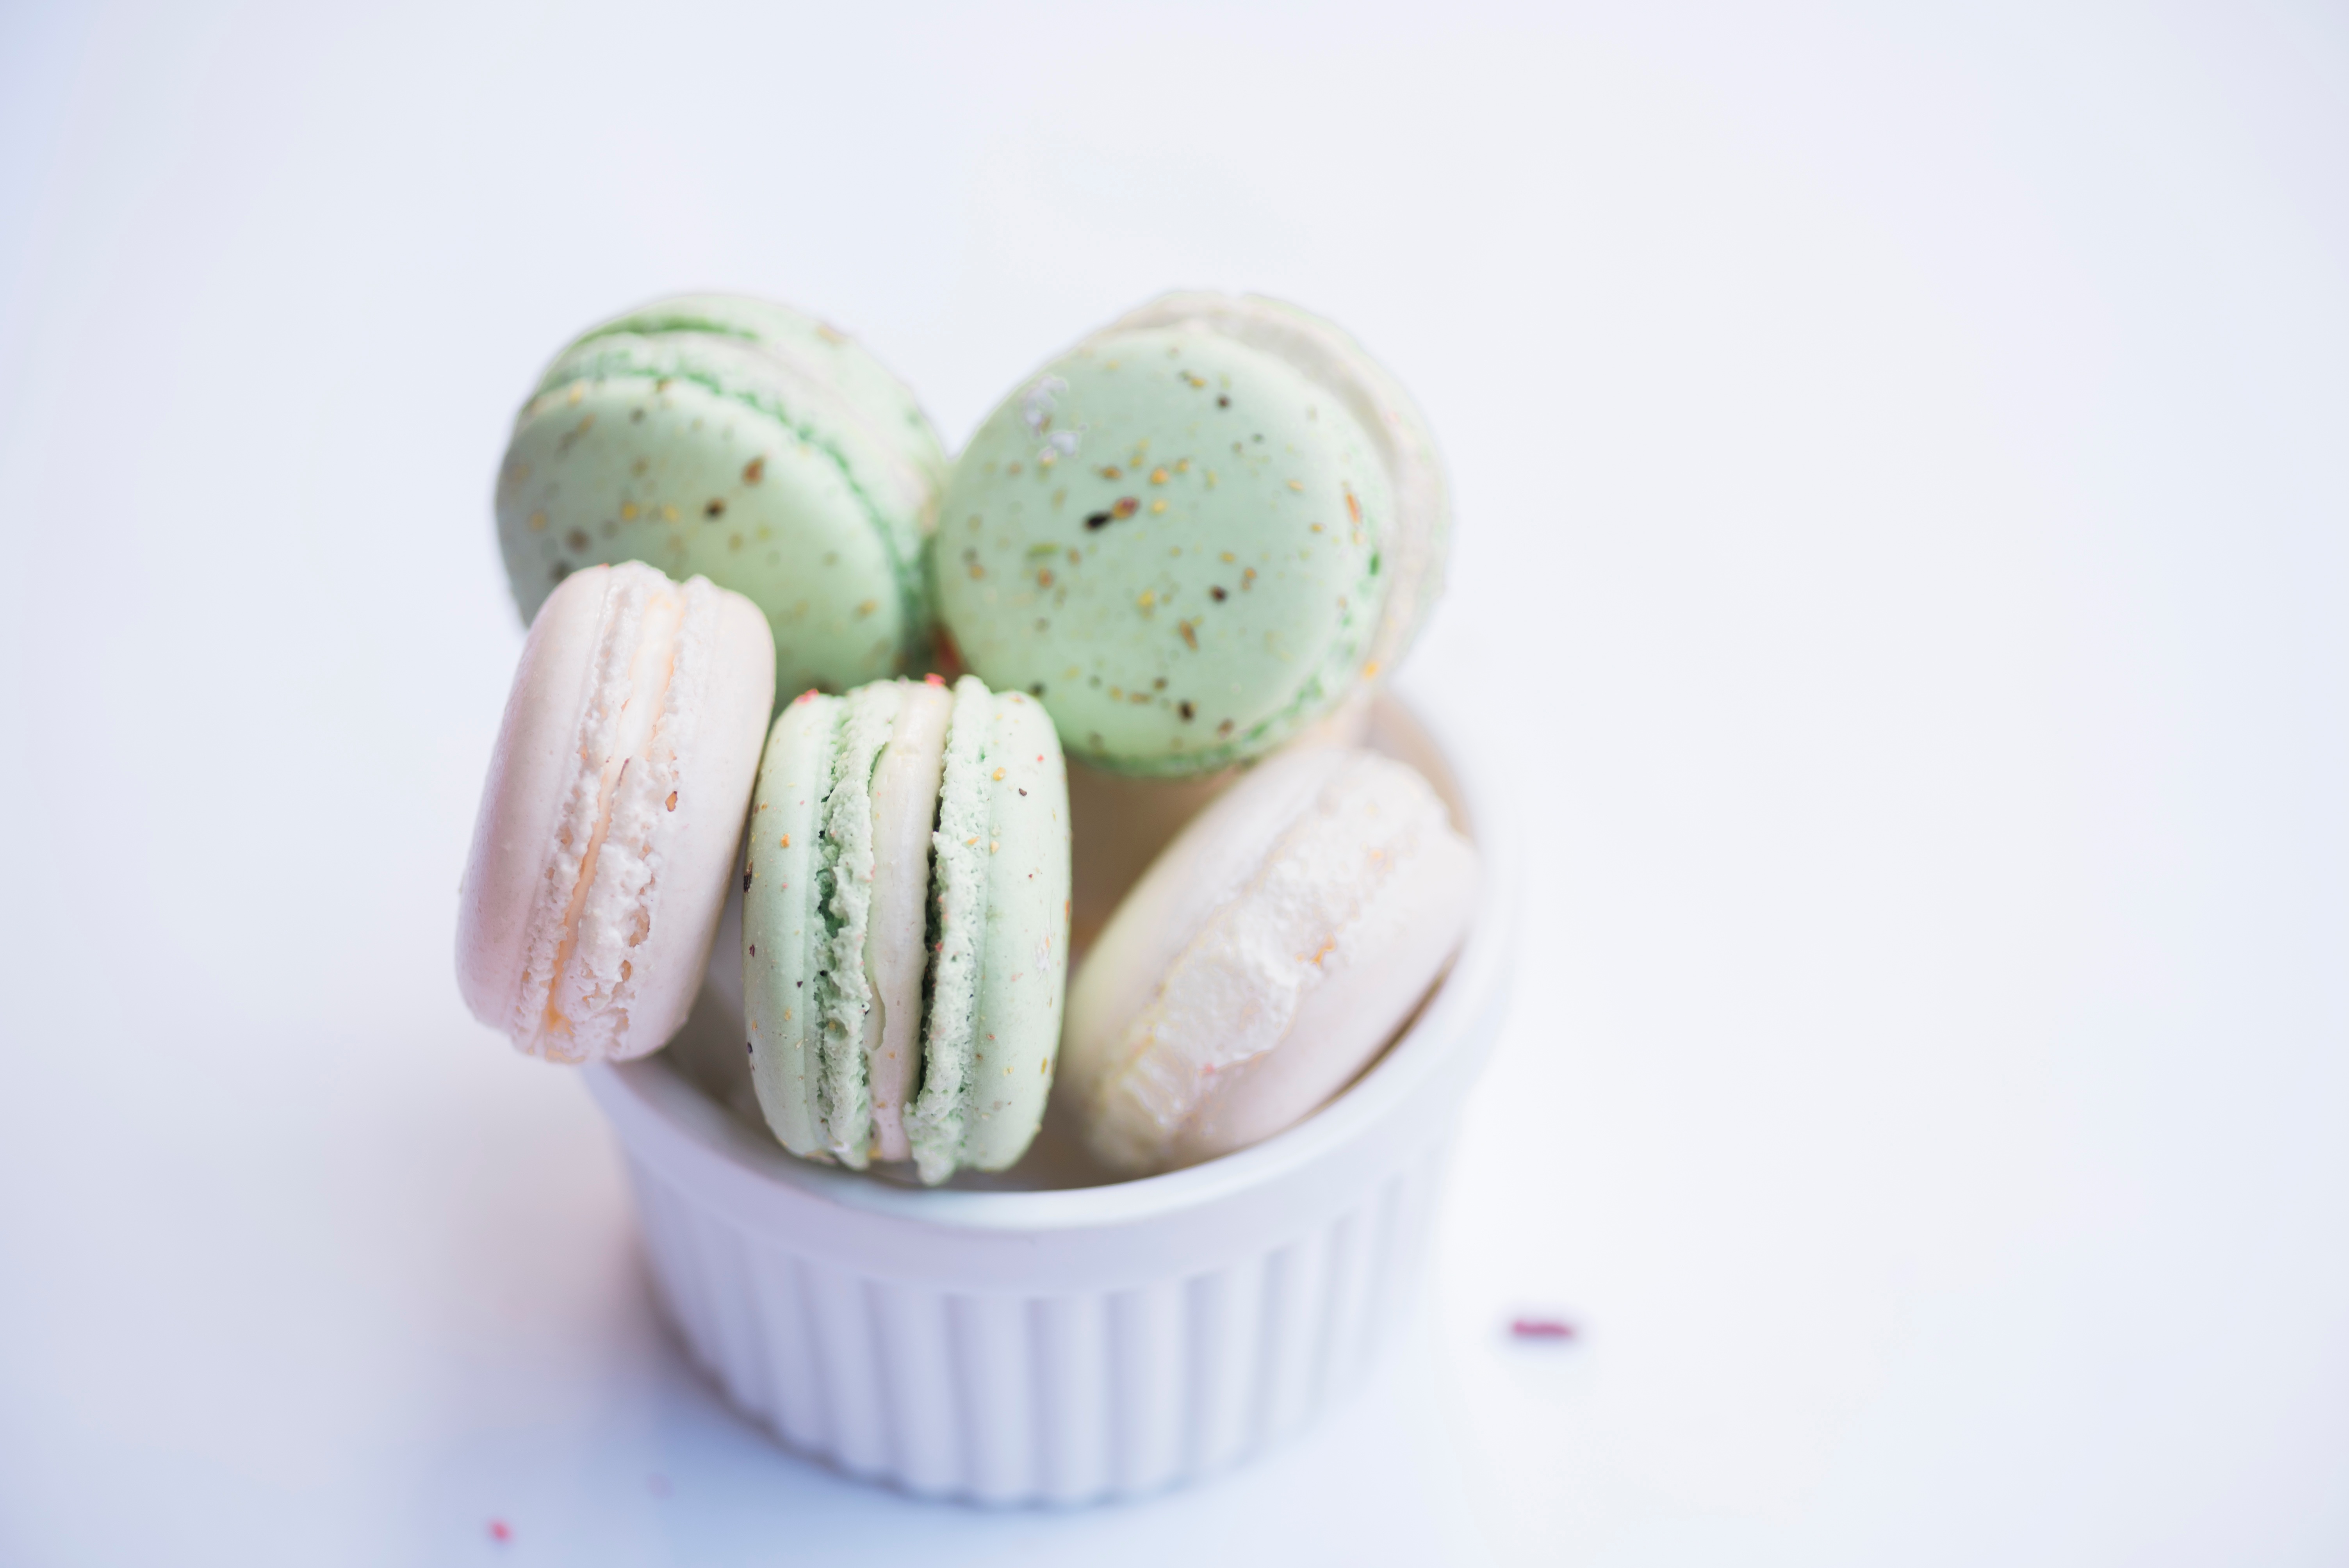
food, green, produce, macaroon, dessert, icing